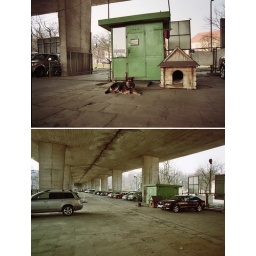
car park under the bridge 2